Monmouth County Gaol

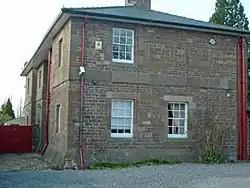
The gatehouse to the former County Gaol

The County Gaol, situated in North Parade, Monmouth, Wales, was Monmouthshire's main prison when it was opened in 1790. It served as the county jail of Monmouthshire and criminals or those who fell foul of the authorities were hanged here until the 1850s and some 3,000 people viewed the last hanging. The jail covered an area of about an acre, with a chapel, infirmary, living quarters and a treadmill. It was closed in 1869. In 1884 most of the building was demolished, and today nothing remains but the gatehouse which is a Grade II listed building. Within the gatehouse, there exists "a representation in coloured glass of the complete original buildings". It is one of 24 buildings on the Monmouth Heritage Trail.